Eleonore Prochaska

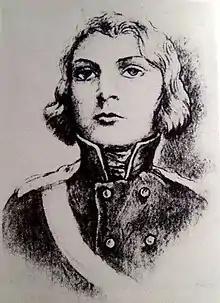
19th century illustration of Prochaska

Marie Christiane Eleonore Prochaska (11 March 1785, in Potsdam – 5 October 1813, in Dannenberg) was a German female soldier who fought in the Prussian army against Napoleon during the War of the Sixth Coalition.